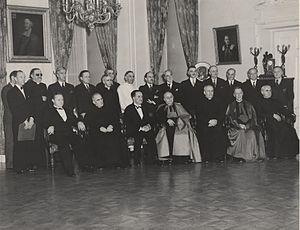
Séance de la section française de la Société royale du Canada, Québec, 18 novembre 1945. Première rangée
Maurice Hébert, est un écrivain, poète et critique littéraire québécois.